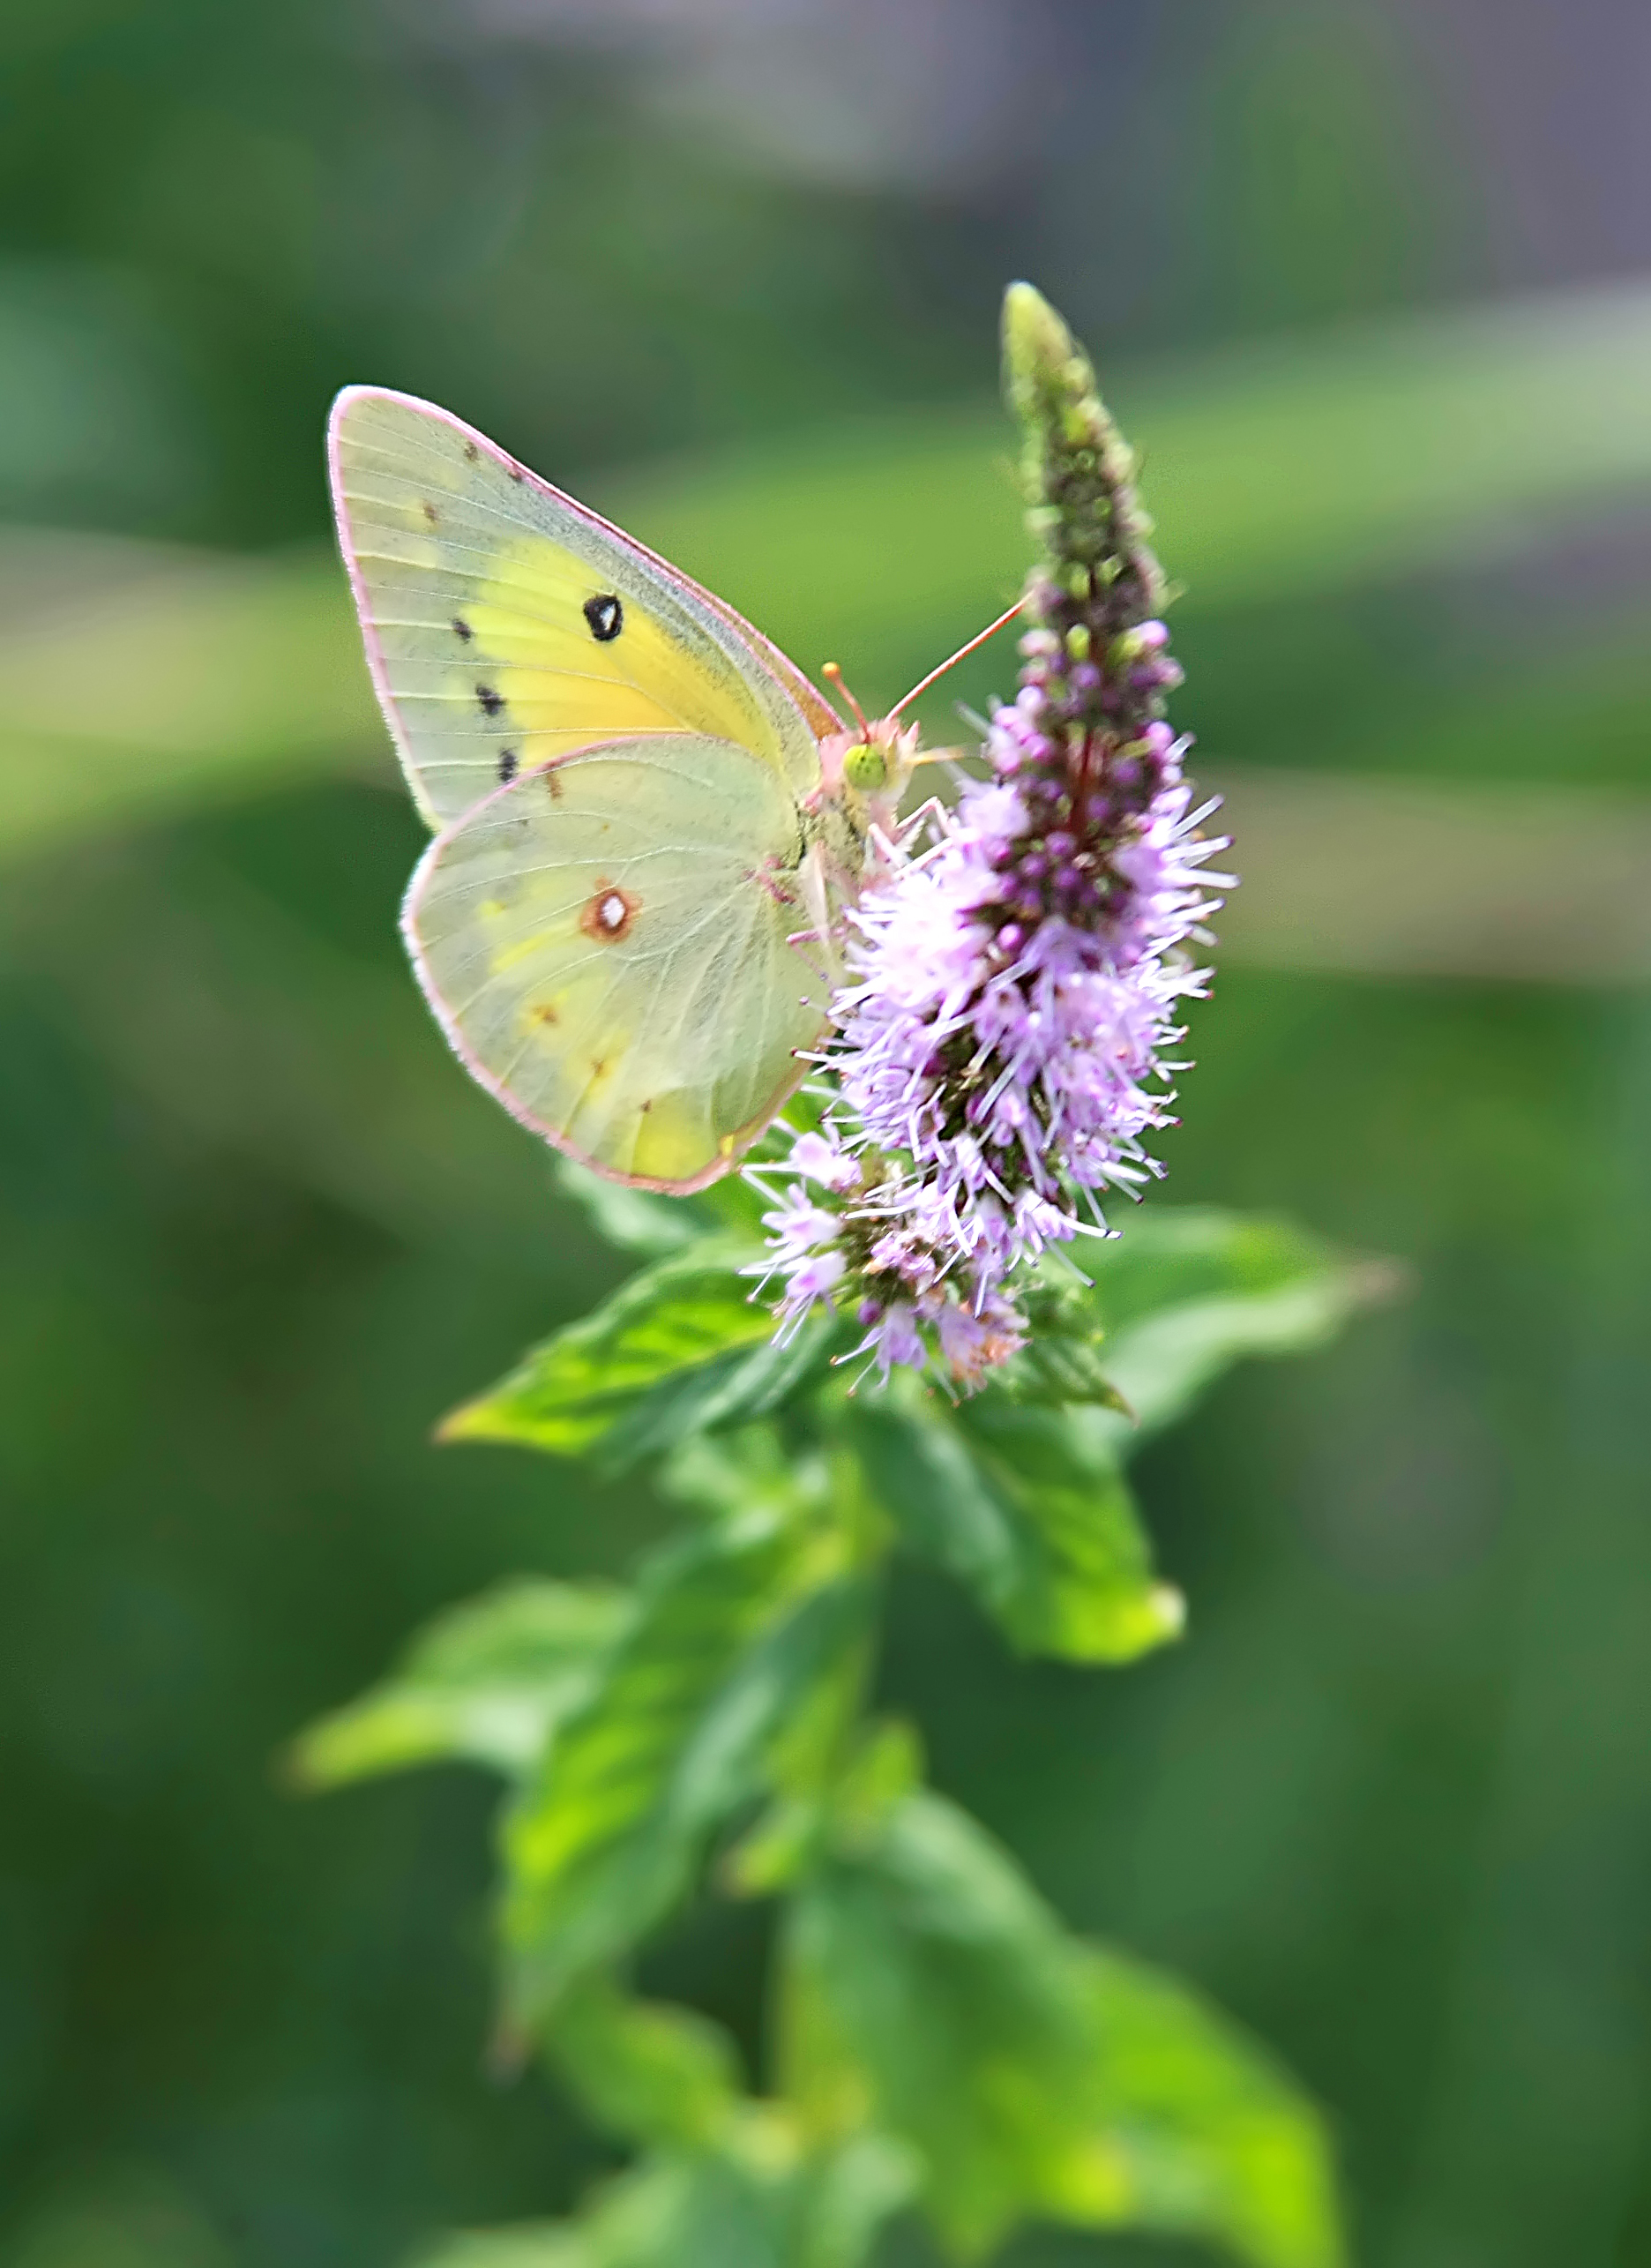
flower, butterfly, insect, moths and butterflies, invertebrate, colias, pollinator, plant, pieridae, wildlife, organism, arthropod, cabbage butterfly, lycaenid, wildflower, brush footed butterfly, macro photography